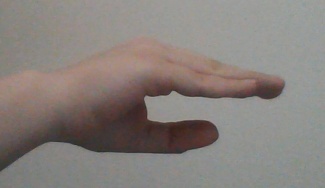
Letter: jeem